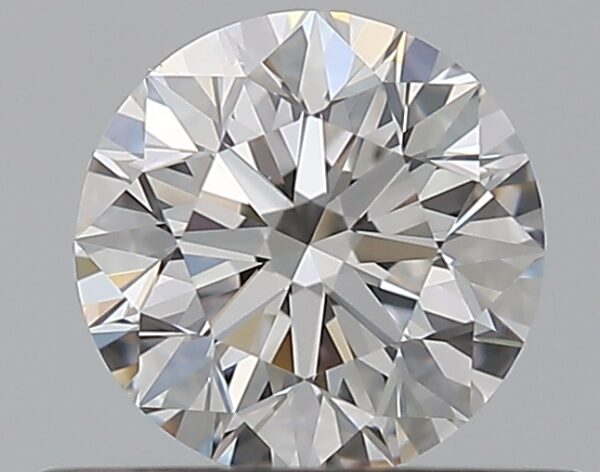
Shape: round
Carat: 0.5
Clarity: VVS2
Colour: E
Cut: EX
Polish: EX
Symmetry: EX
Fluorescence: N
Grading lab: GIA
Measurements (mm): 5.02 x 5.05 x 3.19